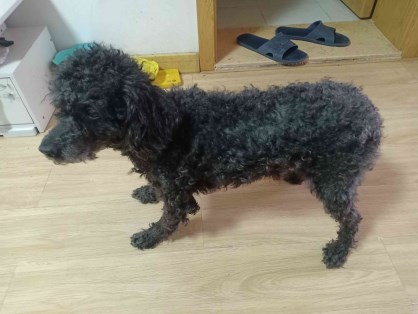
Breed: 7449-n000128-teddy